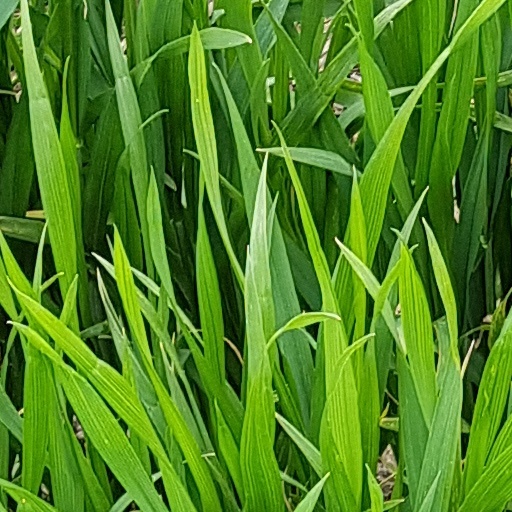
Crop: wheat